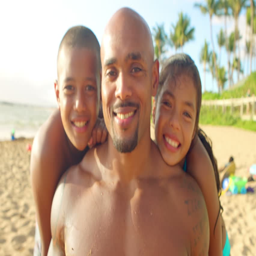
a man and his children sit at the beach and smile into the camera